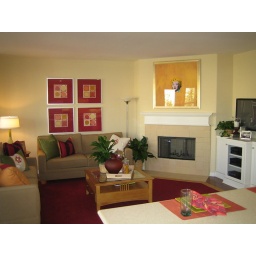
the &amp;quot;great room&amp;quot; right by the kitchen with fireplace and tv hanging on the wall